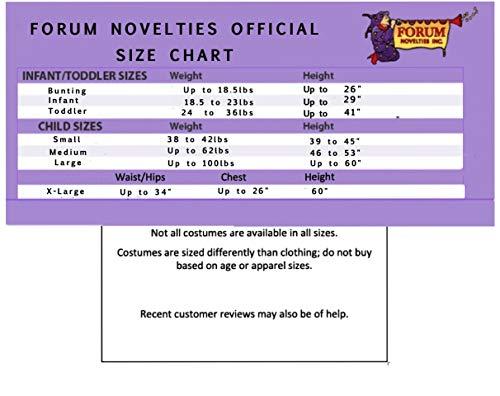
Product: Forum Novelties Dragon Slayer Costume, Child's Large
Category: Toys & Games | Dress Up & Pretend Play | Costumes
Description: Become the dragon slayer with included tunic with attached hood, belt, pants, and shin guards.
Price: $32.98
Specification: ProductDimensions:21x17.5x4inches|ItemWeight:9.6ounces|ShippingWeight:9.6ounces(Viewshippingratesandpolicies)|DomesticShipping:ItemcanbeshippedwithinU.S.|InternationalShipping:ThisitemcanbeshippedtoselectcountriesoutsideoftheU.S.LearnMore|ASIN:B0050P1HSO|Californiaresidents:ClickhereforProposition65warning|Itemmodelnumber:66932|Manufacturerrecommendedage:4-12years